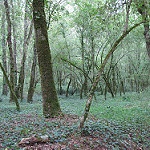
Label: forest